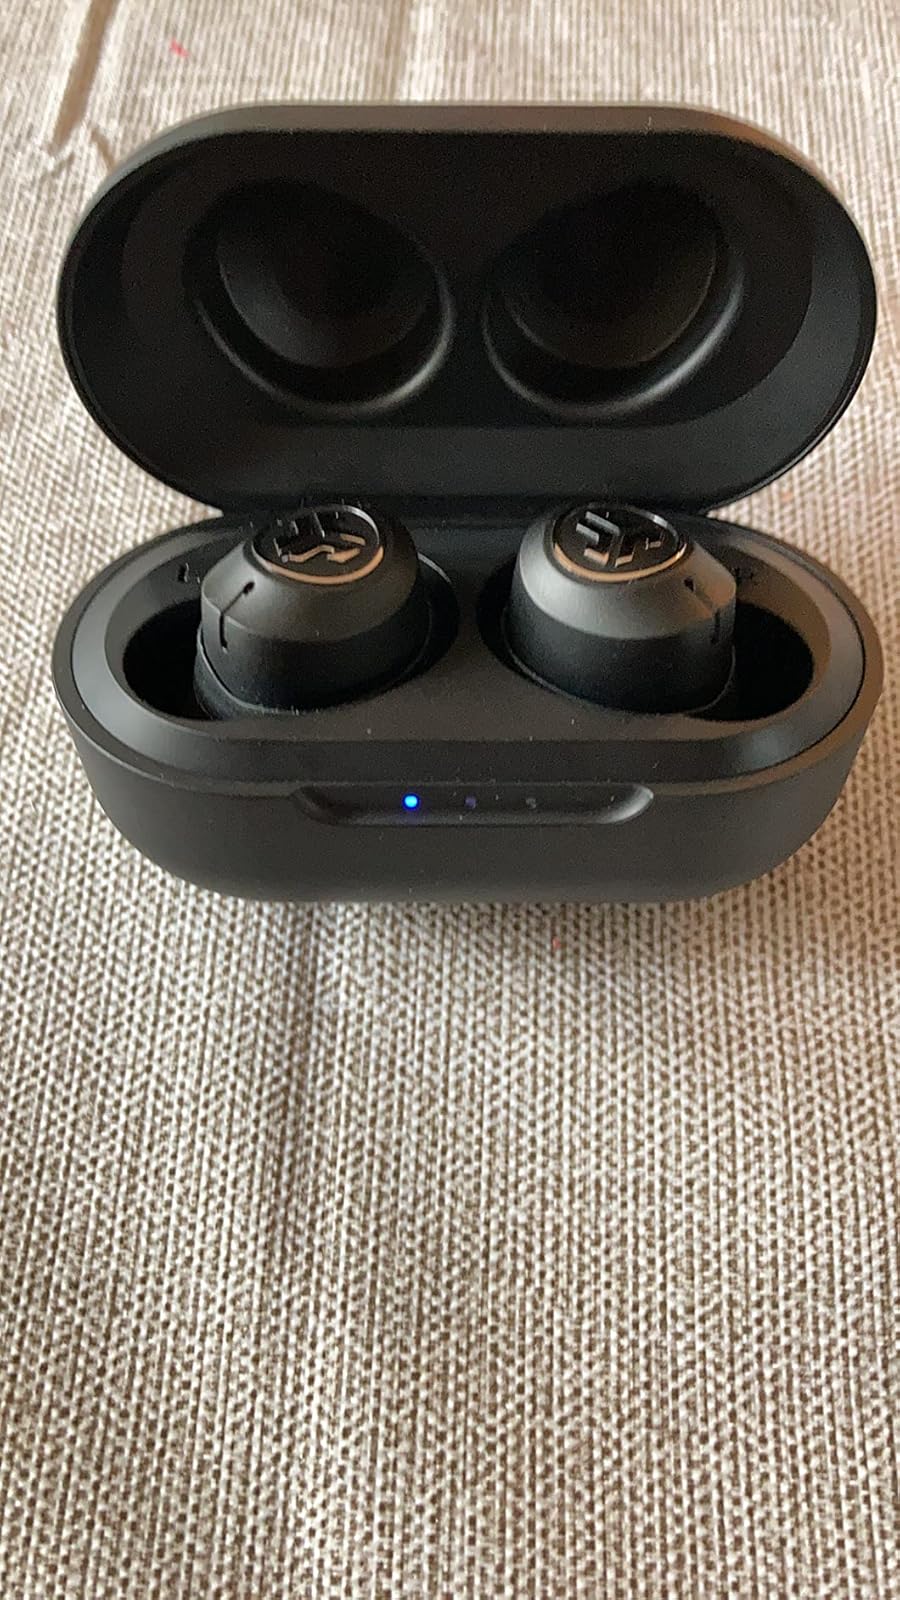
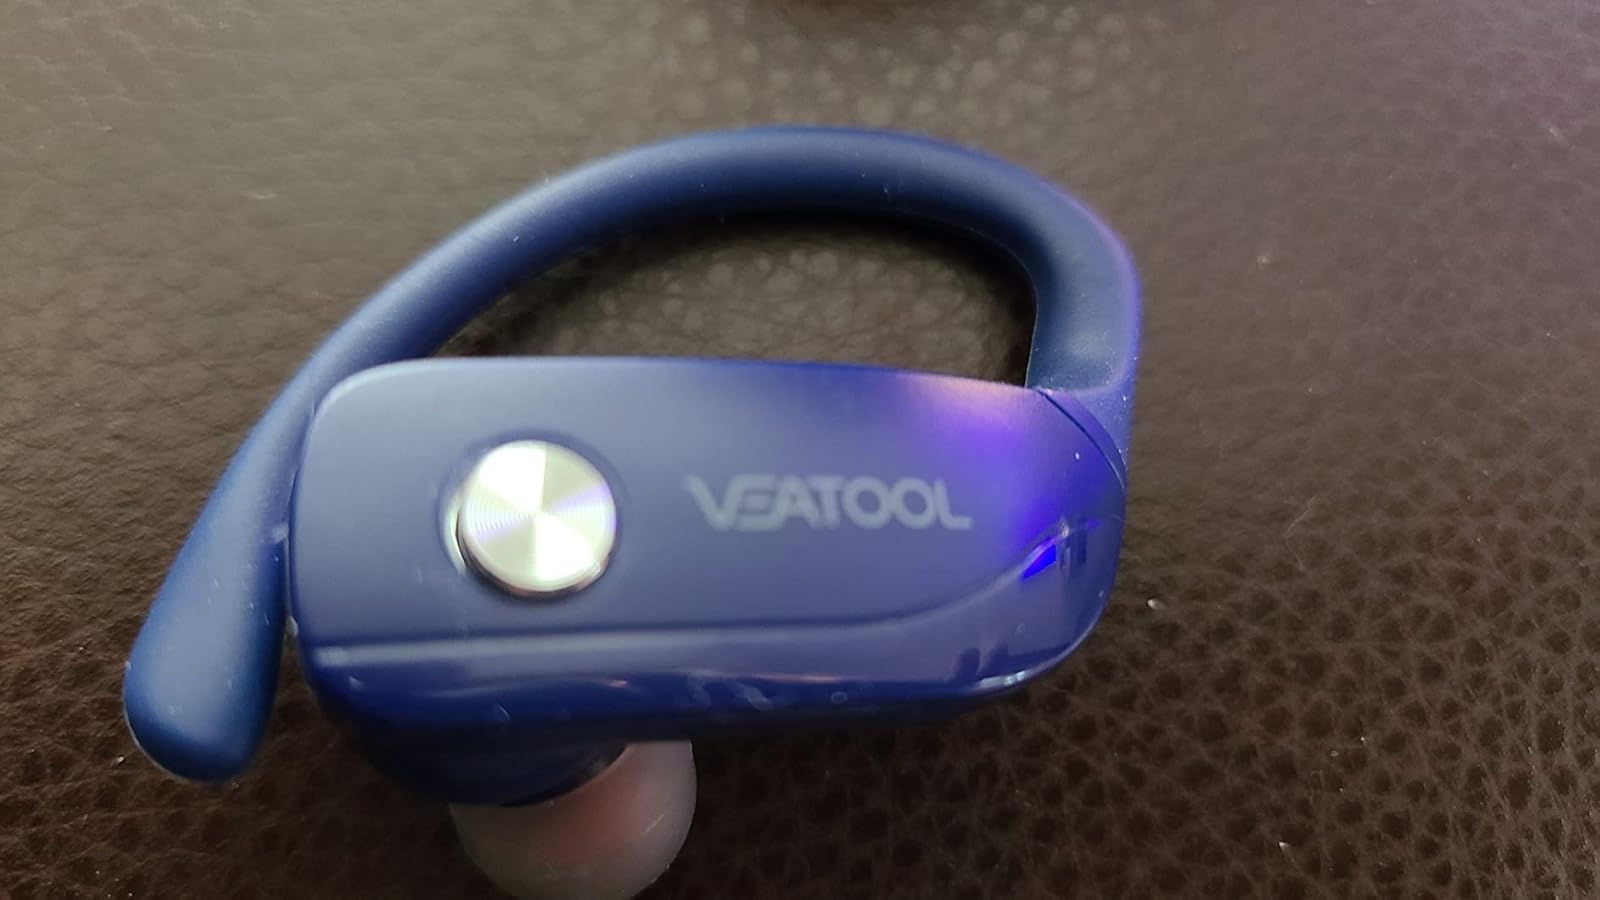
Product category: earbuds
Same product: no